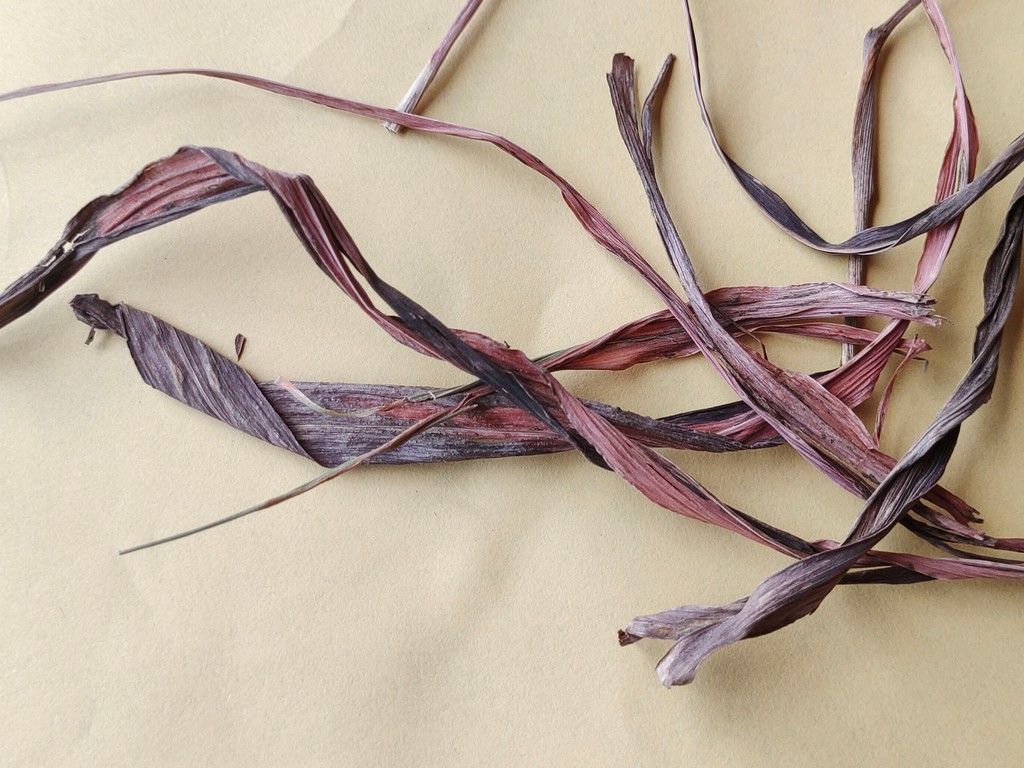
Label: Dried